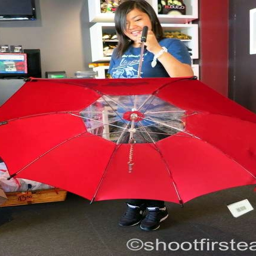
A lady is in a store holding an umbrella upside down.
A woman in a blue shirt with an open red umbrella
A woman holding a red umbrella that is inside out.
A woman is holding a red umbrella inside.
An Asian woman holding a red umbrella upside down.